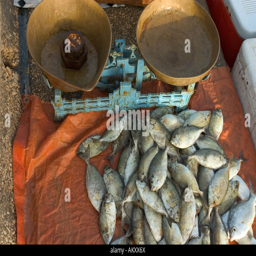
a catch of fish landed at the informal early morning fish market